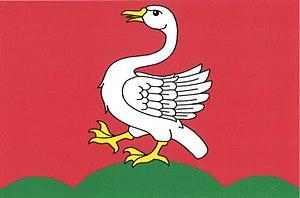
Lestkov est une commune du district de Tachov, dans la région de Plzeň, en République tchèque. Sa population s'élevait à 392 habitants en 2018.